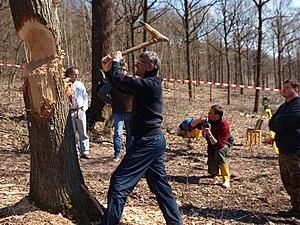
L'archéologie expérimentale vise à reconstituer la chaîne opératoire des vestiges archéologiques à travers l'expérimentation, notamment en retrouvant leur mode de fabrication, leur fonction, leur usage ainsi que les raisons de leur rejet.